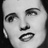
Emotion: neutral